Arthur Raymond Robinson

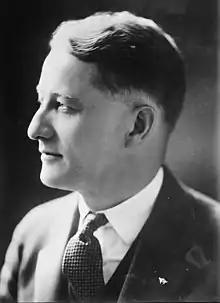
Robinson c. 1920

Arthur Raymond Robinson (March 12, 1881March 17, 1961) was a United States senator from Indiana.